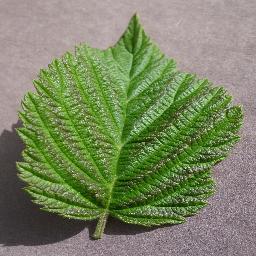
Label: Raspberry___healthy